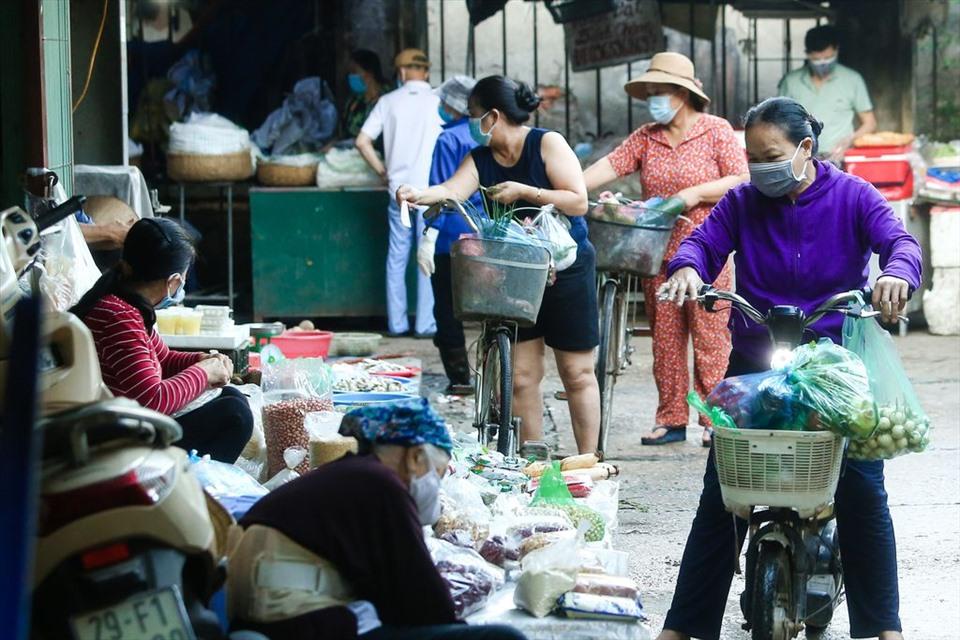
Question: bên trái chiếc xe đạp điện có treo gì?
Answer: có treo một túi cà pháo